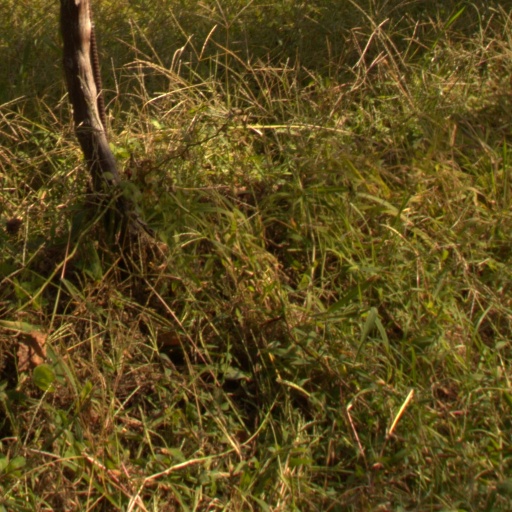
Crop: grape